Vyond

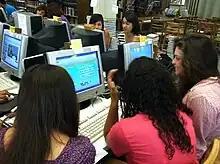
People using GoAnimate in a computer library.

On , GoAnimate launched the Business Friendly Theme, the first of the four Business Themes on the site. In April 2012, the first business-oriented subscription plans were publicly launched. These included 1080p download, logo removal & replacement, and new business-oriented visual themes. These plans led to increased popularity and exposure for GoAnimate.